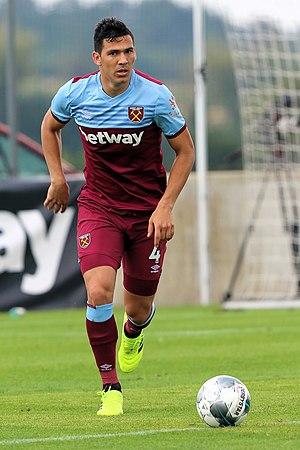
Fabián Cornelio Balbuena González, plus couramment appelé Fabián Balbuena, est un footballeur international paraguayen né le 23 août 1991 à Ciudad del Este. Évoluant au poste de défenseur central à West Ham United